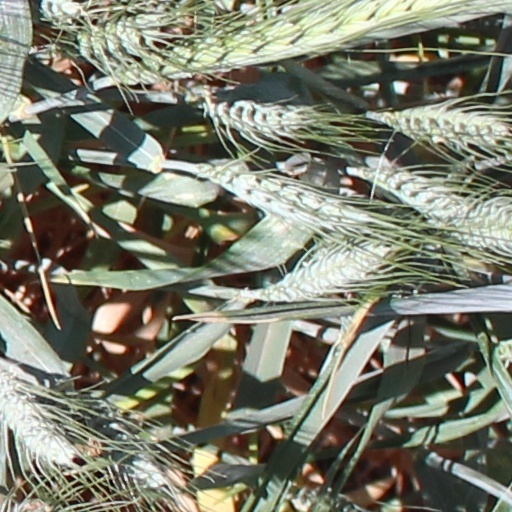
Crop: wheat